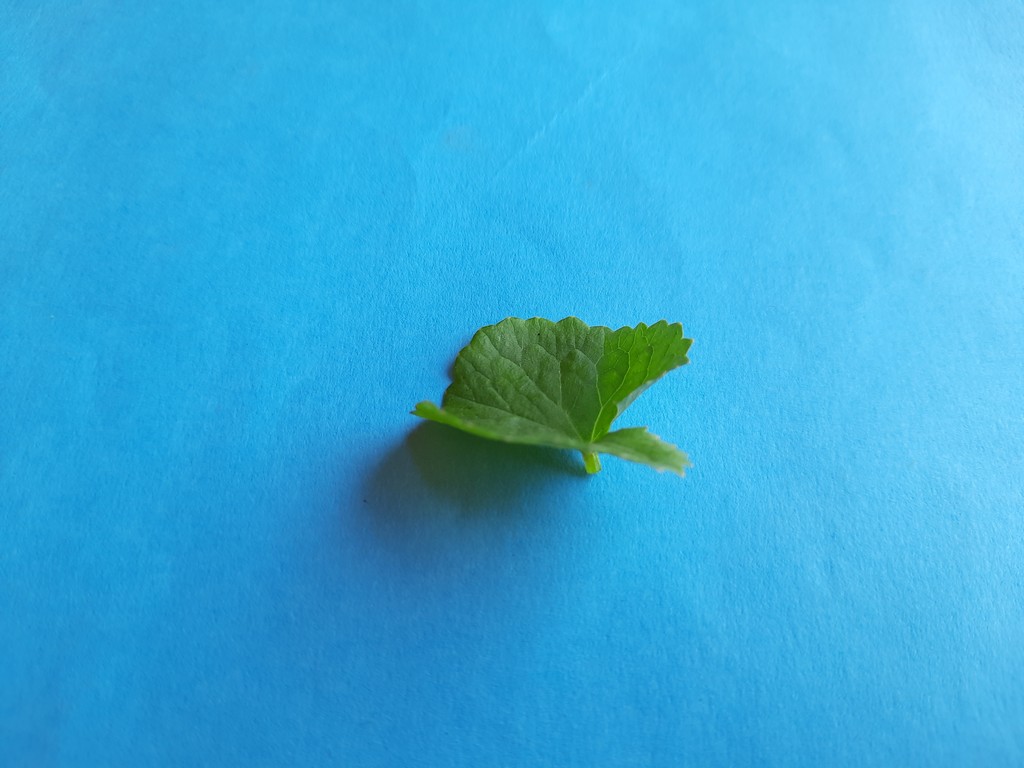
Label: Healthy